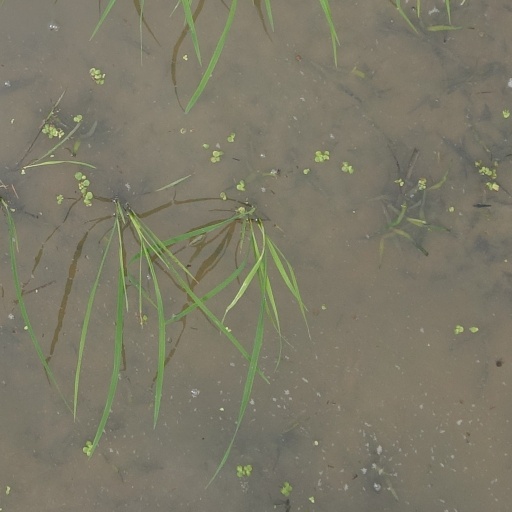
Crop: rice